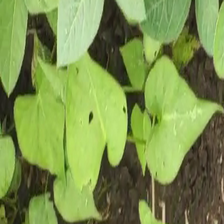
Weed species: Obscure_morning _glory(Ipomoea obscura)